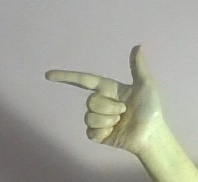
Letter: yaa